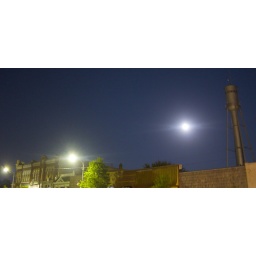
the moon and some streetlights and a water tower over a late nineteenth century skyline